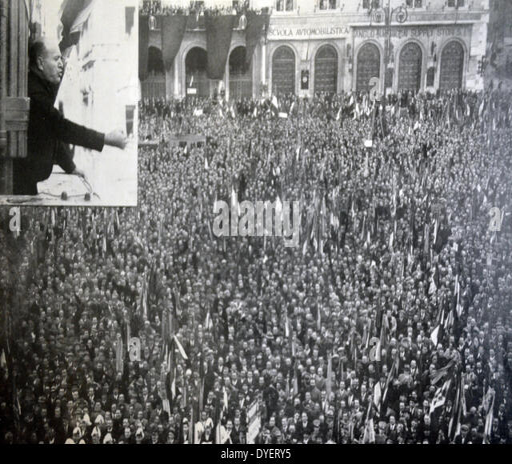
military commander addressing a crowd